Ivana Bramborová

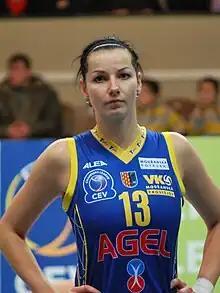

Ivana Bramborová (born 11 April 1985) is a Slovak female former volleyball player, playing as an outside-spiker. She was part of the Slovakia women's national volleyball team. She competed at the 2009 Women's European Volleyball Championship.